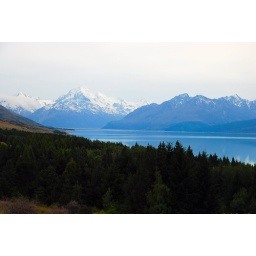
on the road by lake pukaki to mount cook reserve